Joseph Smith

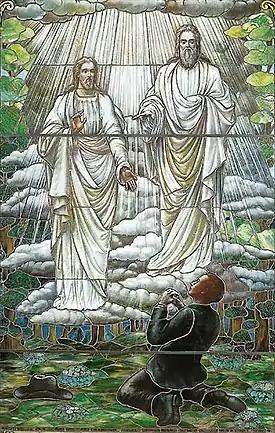
Smith described Jesus and God the Father as two distinct physical beings.

Smith taught that all existence was material, including a world of "spirit matter" so fine that it was invisible to all but the purest mortal eyes. Matter, in Smith's view, could be neither created nor destroyed; the creation involved only the reorganization of existing matter. Like matter, Smith saw "intelligence" as co-eternal with God, and he taught that human spirits had been drawn from a pre-existent pool of eternal intelligences. Nevertheless, according to Smith, spirits could not experience a "fullness of joy" unless joined with corporeal bodies. Therefore, the work and glory of God was to create worlds across the cosmos where inferior intelligences could be embodied.